Bayel

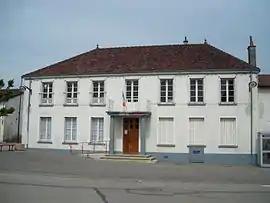
Bayel Town Hall

Bayel is a commune in the Aube department in the Grand Est region of north-central France.